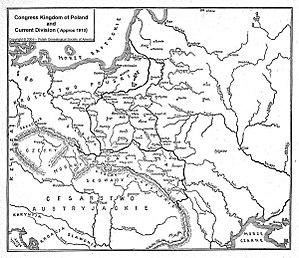
Le nom de groupe d'armées von Mackensen est donné successivement à trois grandes unités conjointes des Empires centraux pendant la Première Guerre mondiale, placées sous le commandement du général allemand August von Mackensen. Elles comprenaient des unités de l'Empire allemand, de l'Empire austro-hongrois, puis du royaume de Bulgarie et de l'Empire ottoman.